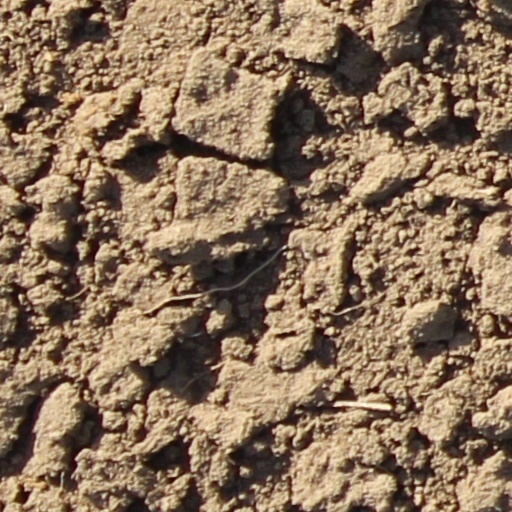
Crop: wheat